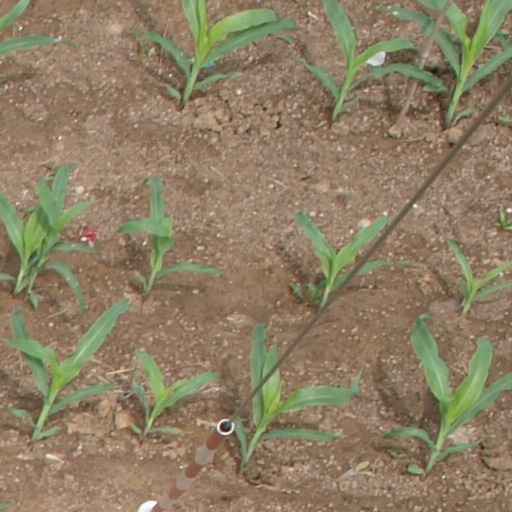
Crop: maize; corn